Cantonal bank

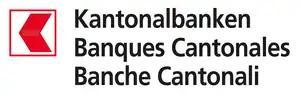
Logo of the Association of Swiss Cantonal Banks.

The cantonal banks (German: "Kantonalbank", French: "banque cantonale", Italian: "banca cantonale") are 24 Swiss government-owned commercial banks. Most of them were founded between 1834 and 1916, although the Banque cantonale du Jura was founded in 1979, as the canton of Jura was not formed until 1978, by its separation from the Canton of Berne. 21 are provided by the canton in which they are based, with a guarantee for the assets held there.